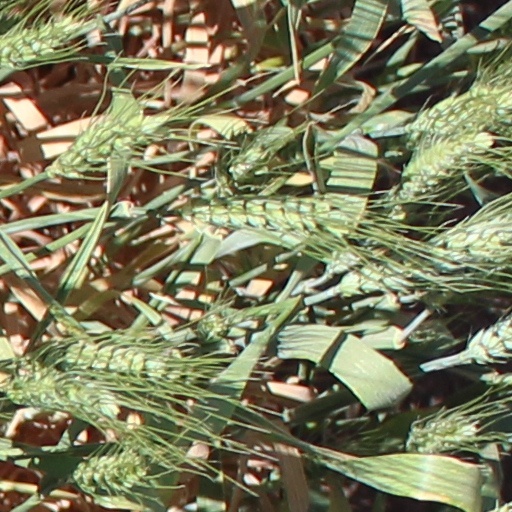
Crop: wheat